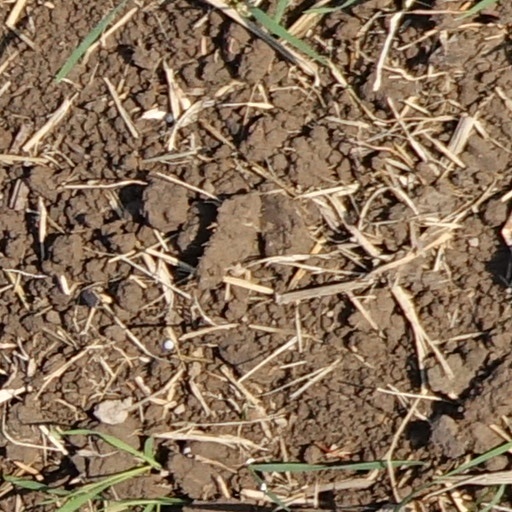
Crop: wheat